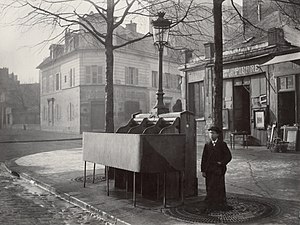
Pissoir
Ældre foto af Charles Marville fra ca. 1865, der viser et pissoir med tre pladser.
Et pissoir er et offentligt rum, hvori mænd kan forrette deres vandladning. Rummet er indrettet med urinaler eller en eller flere pisserender, der er som regel også en eller flere håndvaske med sæbeautomater og spejl. Mange steder findes der også kondomautomater.